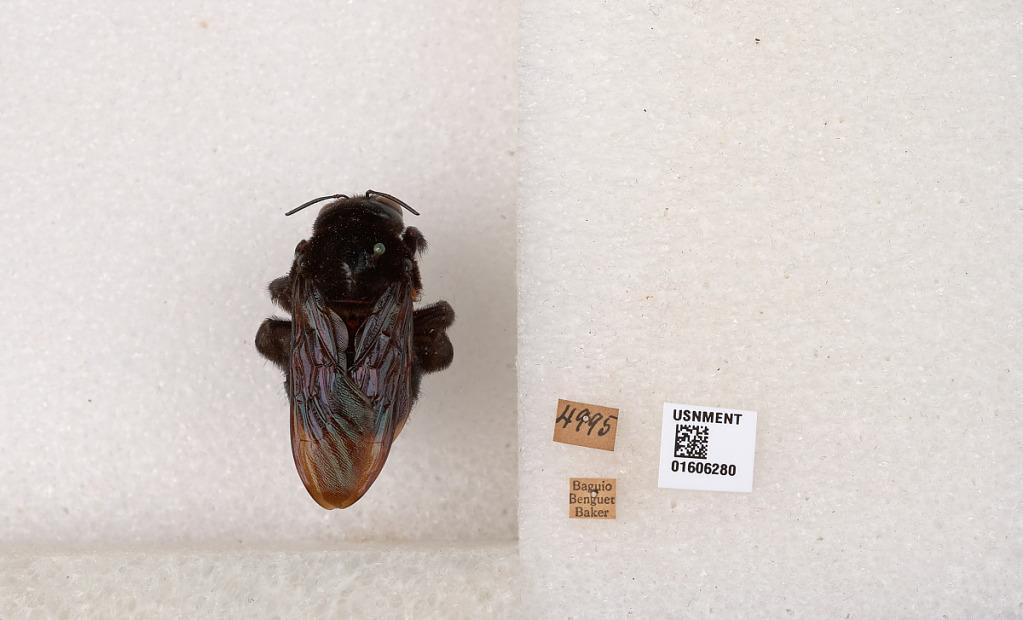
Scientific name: Xylocopa (Koptortosoma) bluethgeni Dusmet
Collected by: Baker
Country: Philippines
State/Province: Cordillera
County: Benguet
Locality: Baguio